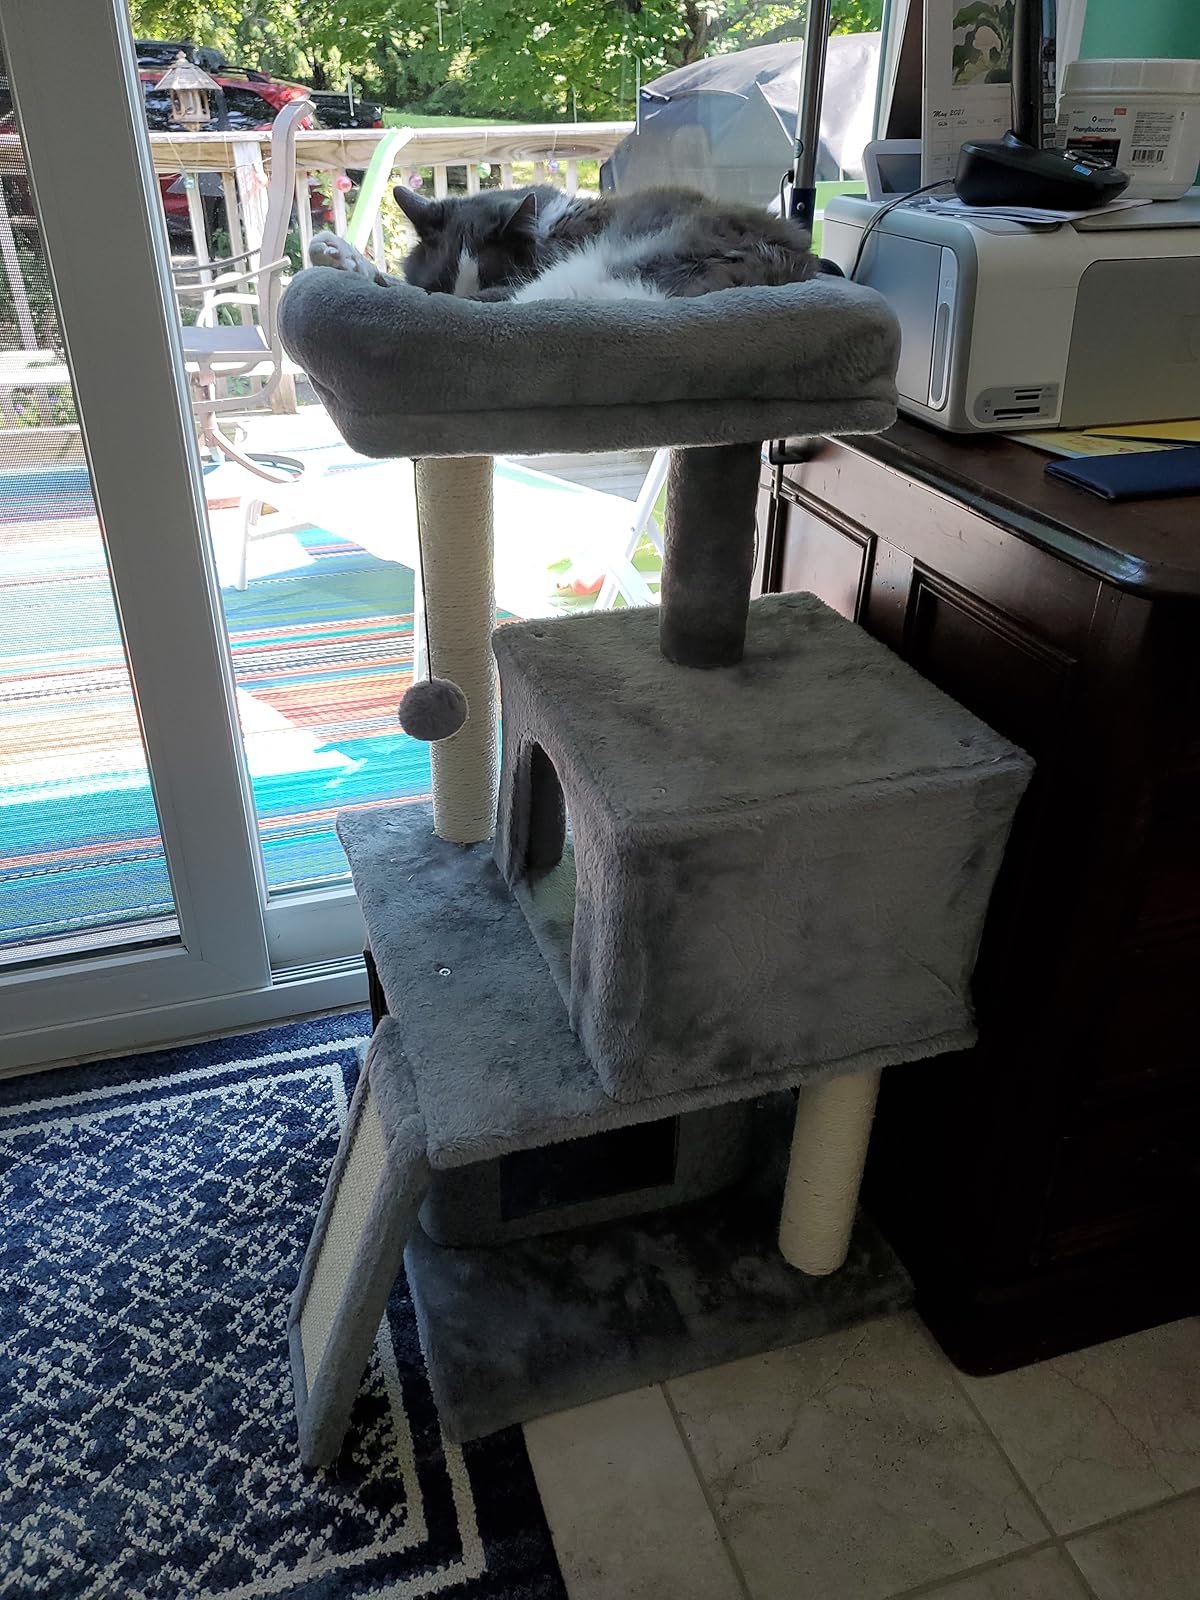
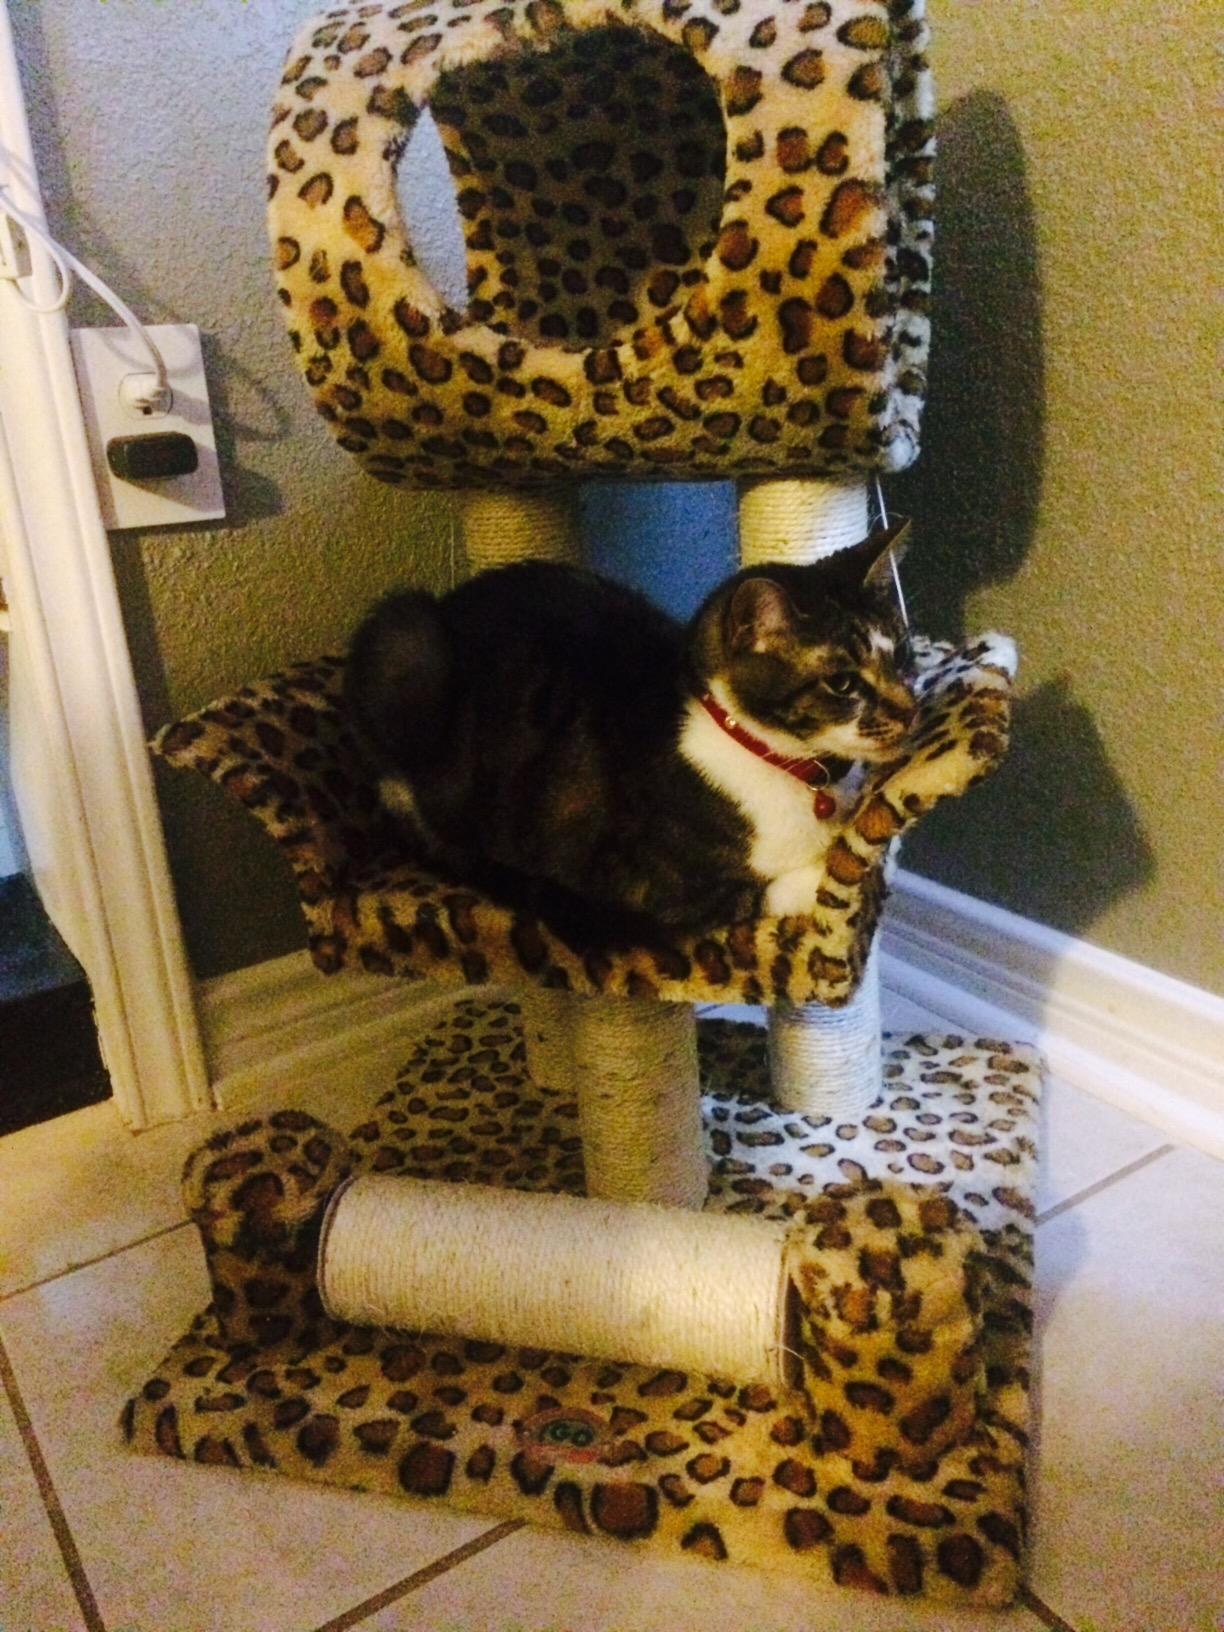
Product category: items_cat tree
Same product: no